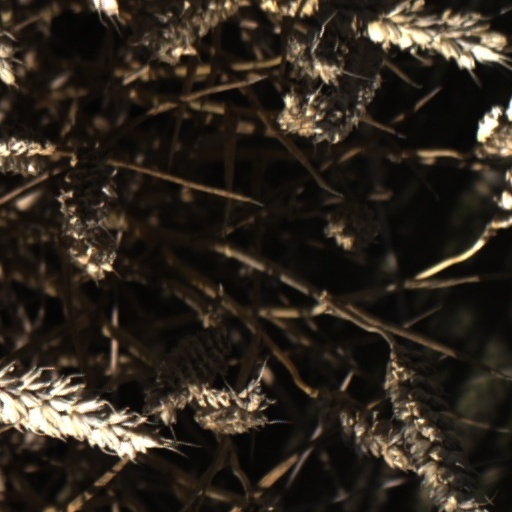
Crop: wheat